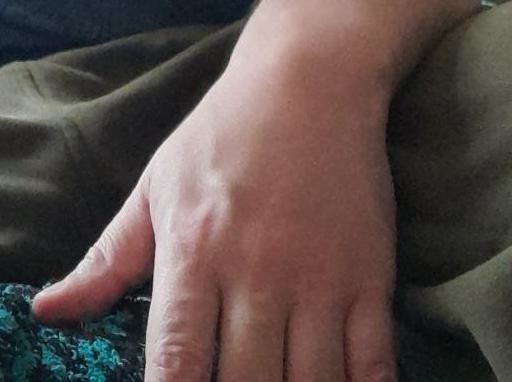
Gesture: no_gesture